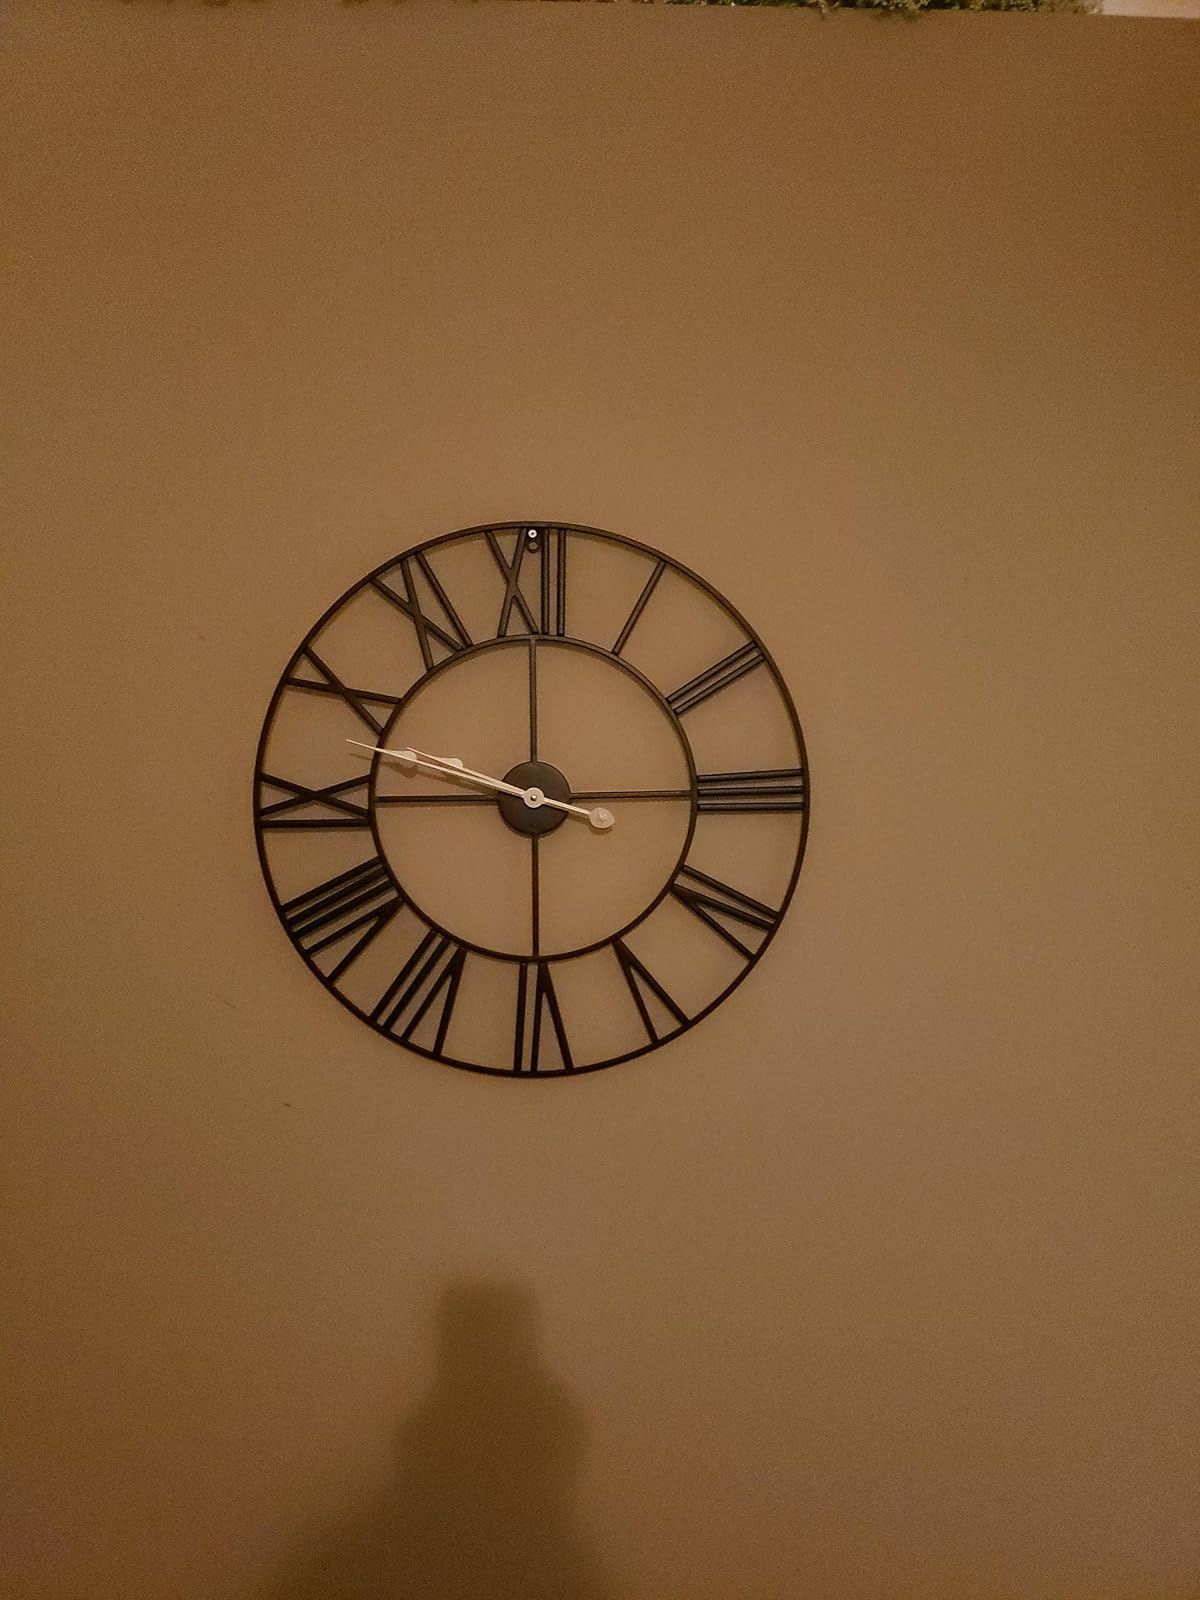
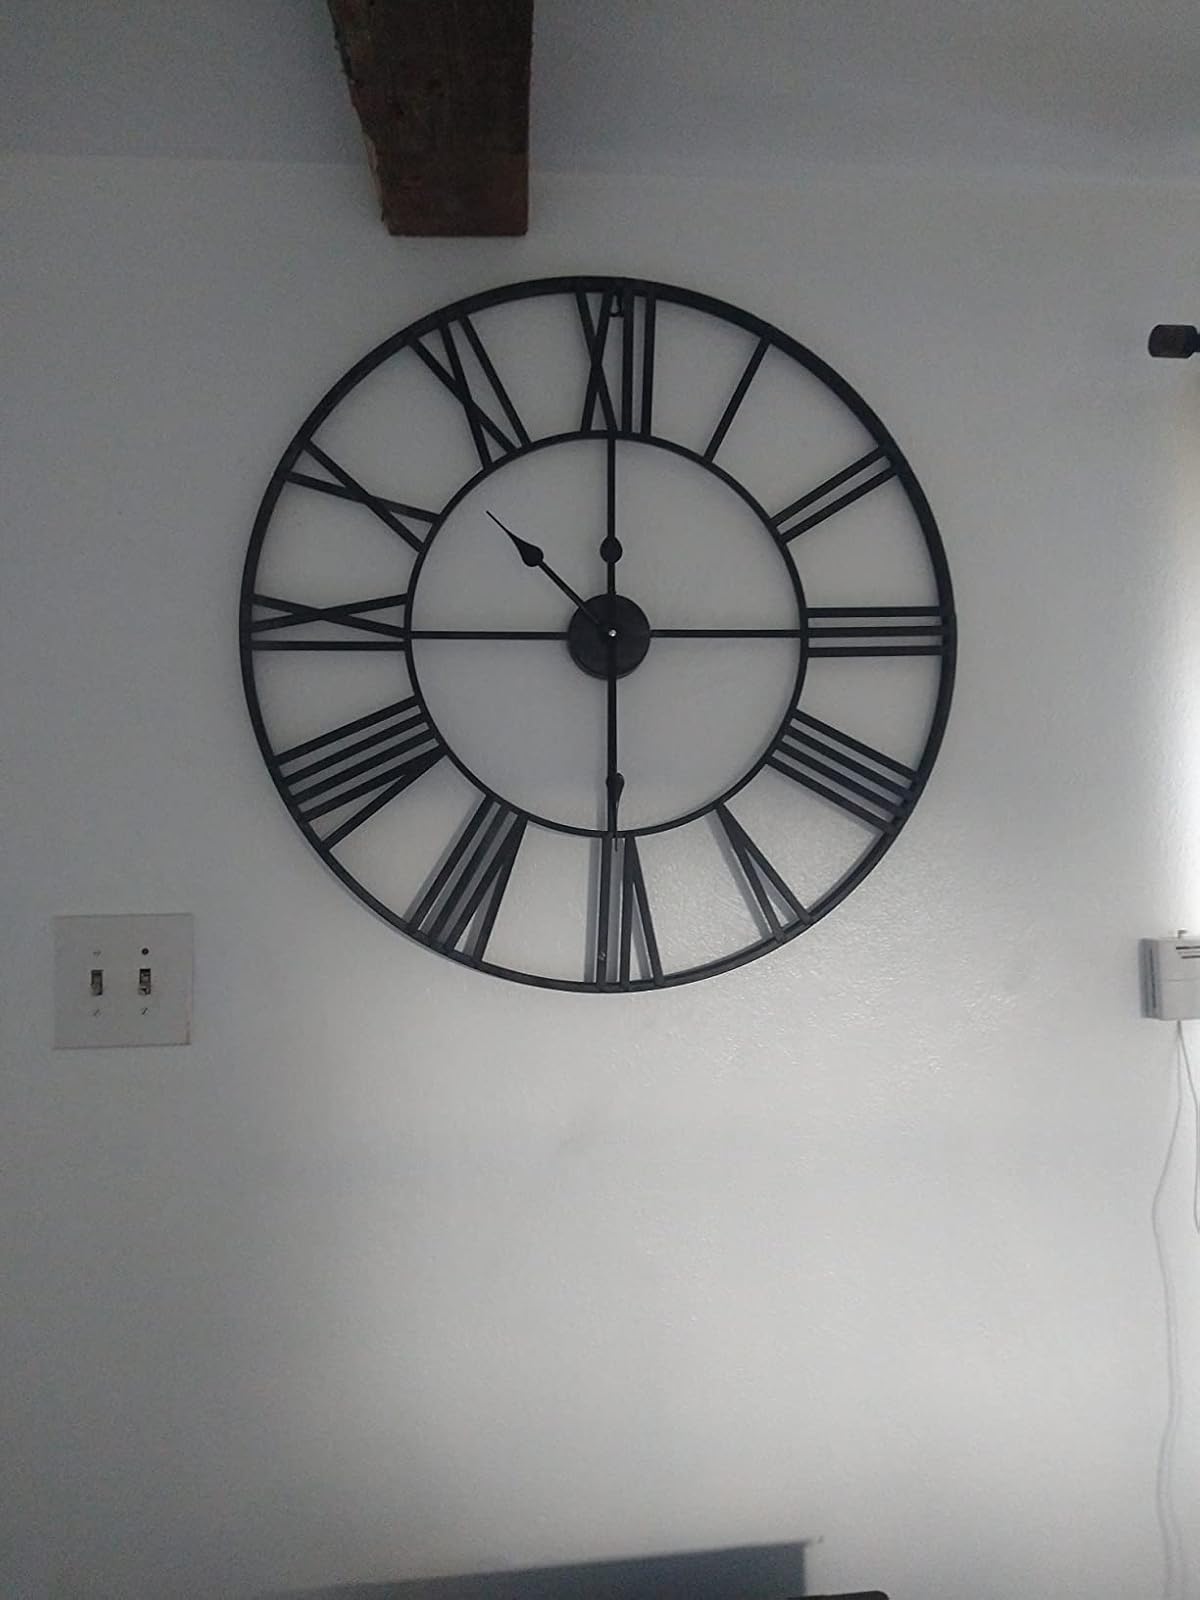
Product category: clock
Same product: no